Inpainting

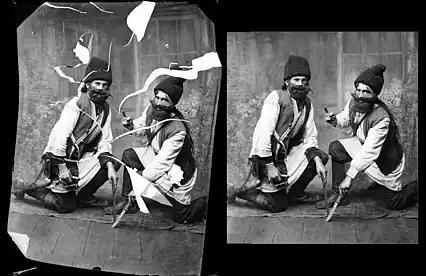
Digital image restoration and reconstruction

Deep learning neural network-based inpainting can be used for decensoring images. Deep image prior-based techniques can be used for digital image inpainting, where a trained deep learning model is either unavailable or infeasible.